Water jet cutter

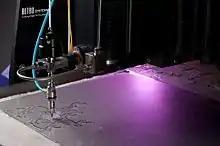
Waterjet CNC cutting machine

While using high-pressure water for erosion dates back as far as the mid-1800s with hydraulic mining, it was not until the 1930s that narrow jets of water started to appear as an industrial cutting device. In 1933, the Paper Patents Company in Wisconsin developed a paper metering, cutting, and reeling machine that used a diagonally moving waterjet nozzle to cut a horizontally moving sheet of continuous paper. These early applications were at low pressure and restricted to soft materials like paper.